Joachim Steetz

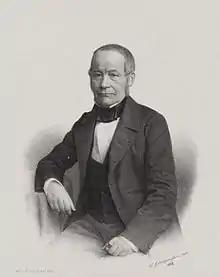
Steetz in 1862

Joachim Steetz (12 November 1804 – 24 March 1862) was a German botanist. His herbarium, comprising more than 5000 specimens from over 160 collectors and 30 countries was purchased in 1863 by Victorian Government Botanist Ferdinand von Mueller for the sum of 80 pounds. The collection is currently housed at the National Herbarium of Victoria. The herbarium was compiled by Steetz over more than thirty years and comprises 160 collectors from more than 30 countries, including type specimens from plant collectors of the time including: